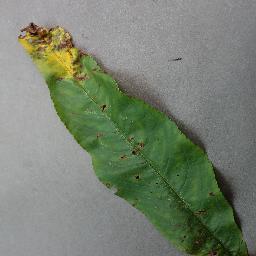
Label: Peach___Bacterial_spot